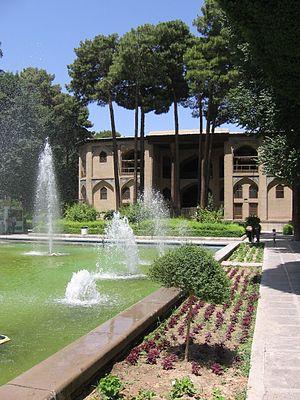
Le palais Hacht-Behecht, est un palais iranien de l'époque de la dynastie safavide qui se trouve à Ispahan. C'est l'un des deux seuls qui subsistent de cette époque dans cette ville.